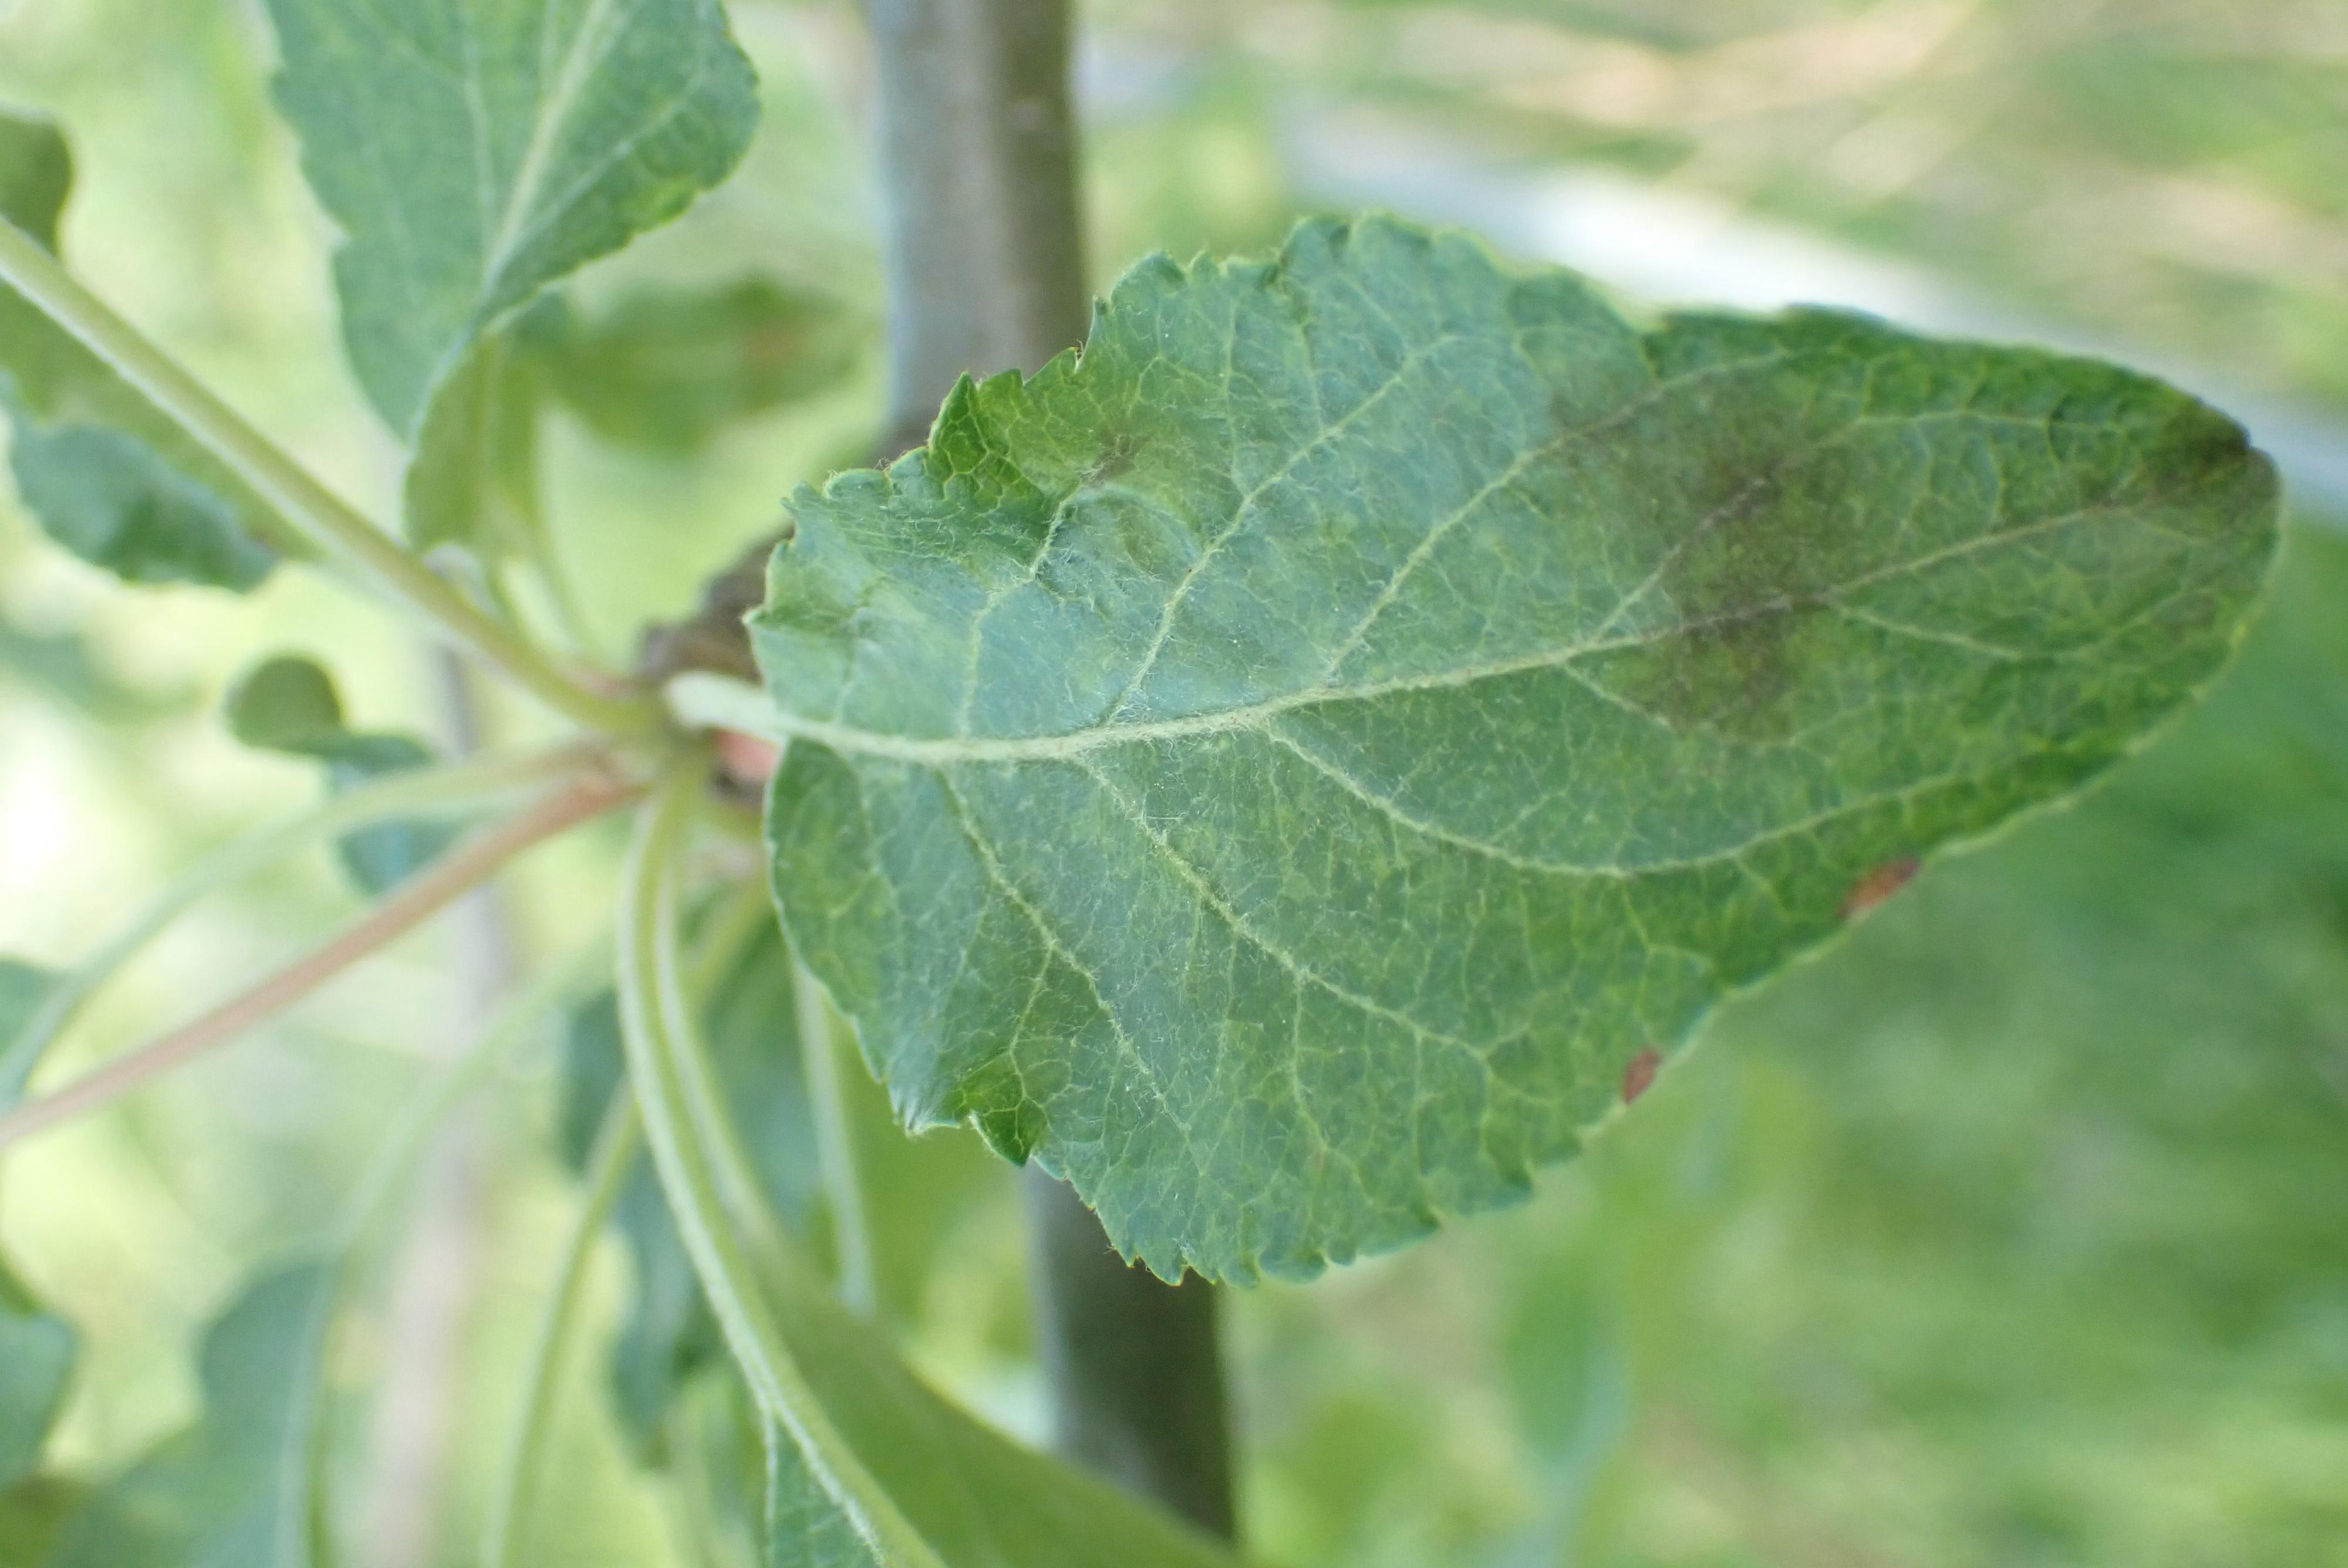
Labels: scab